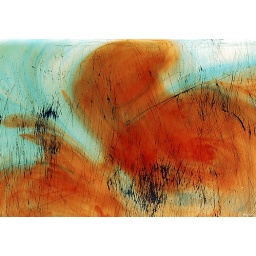
Color on water over a scratched gold coated glass surface.